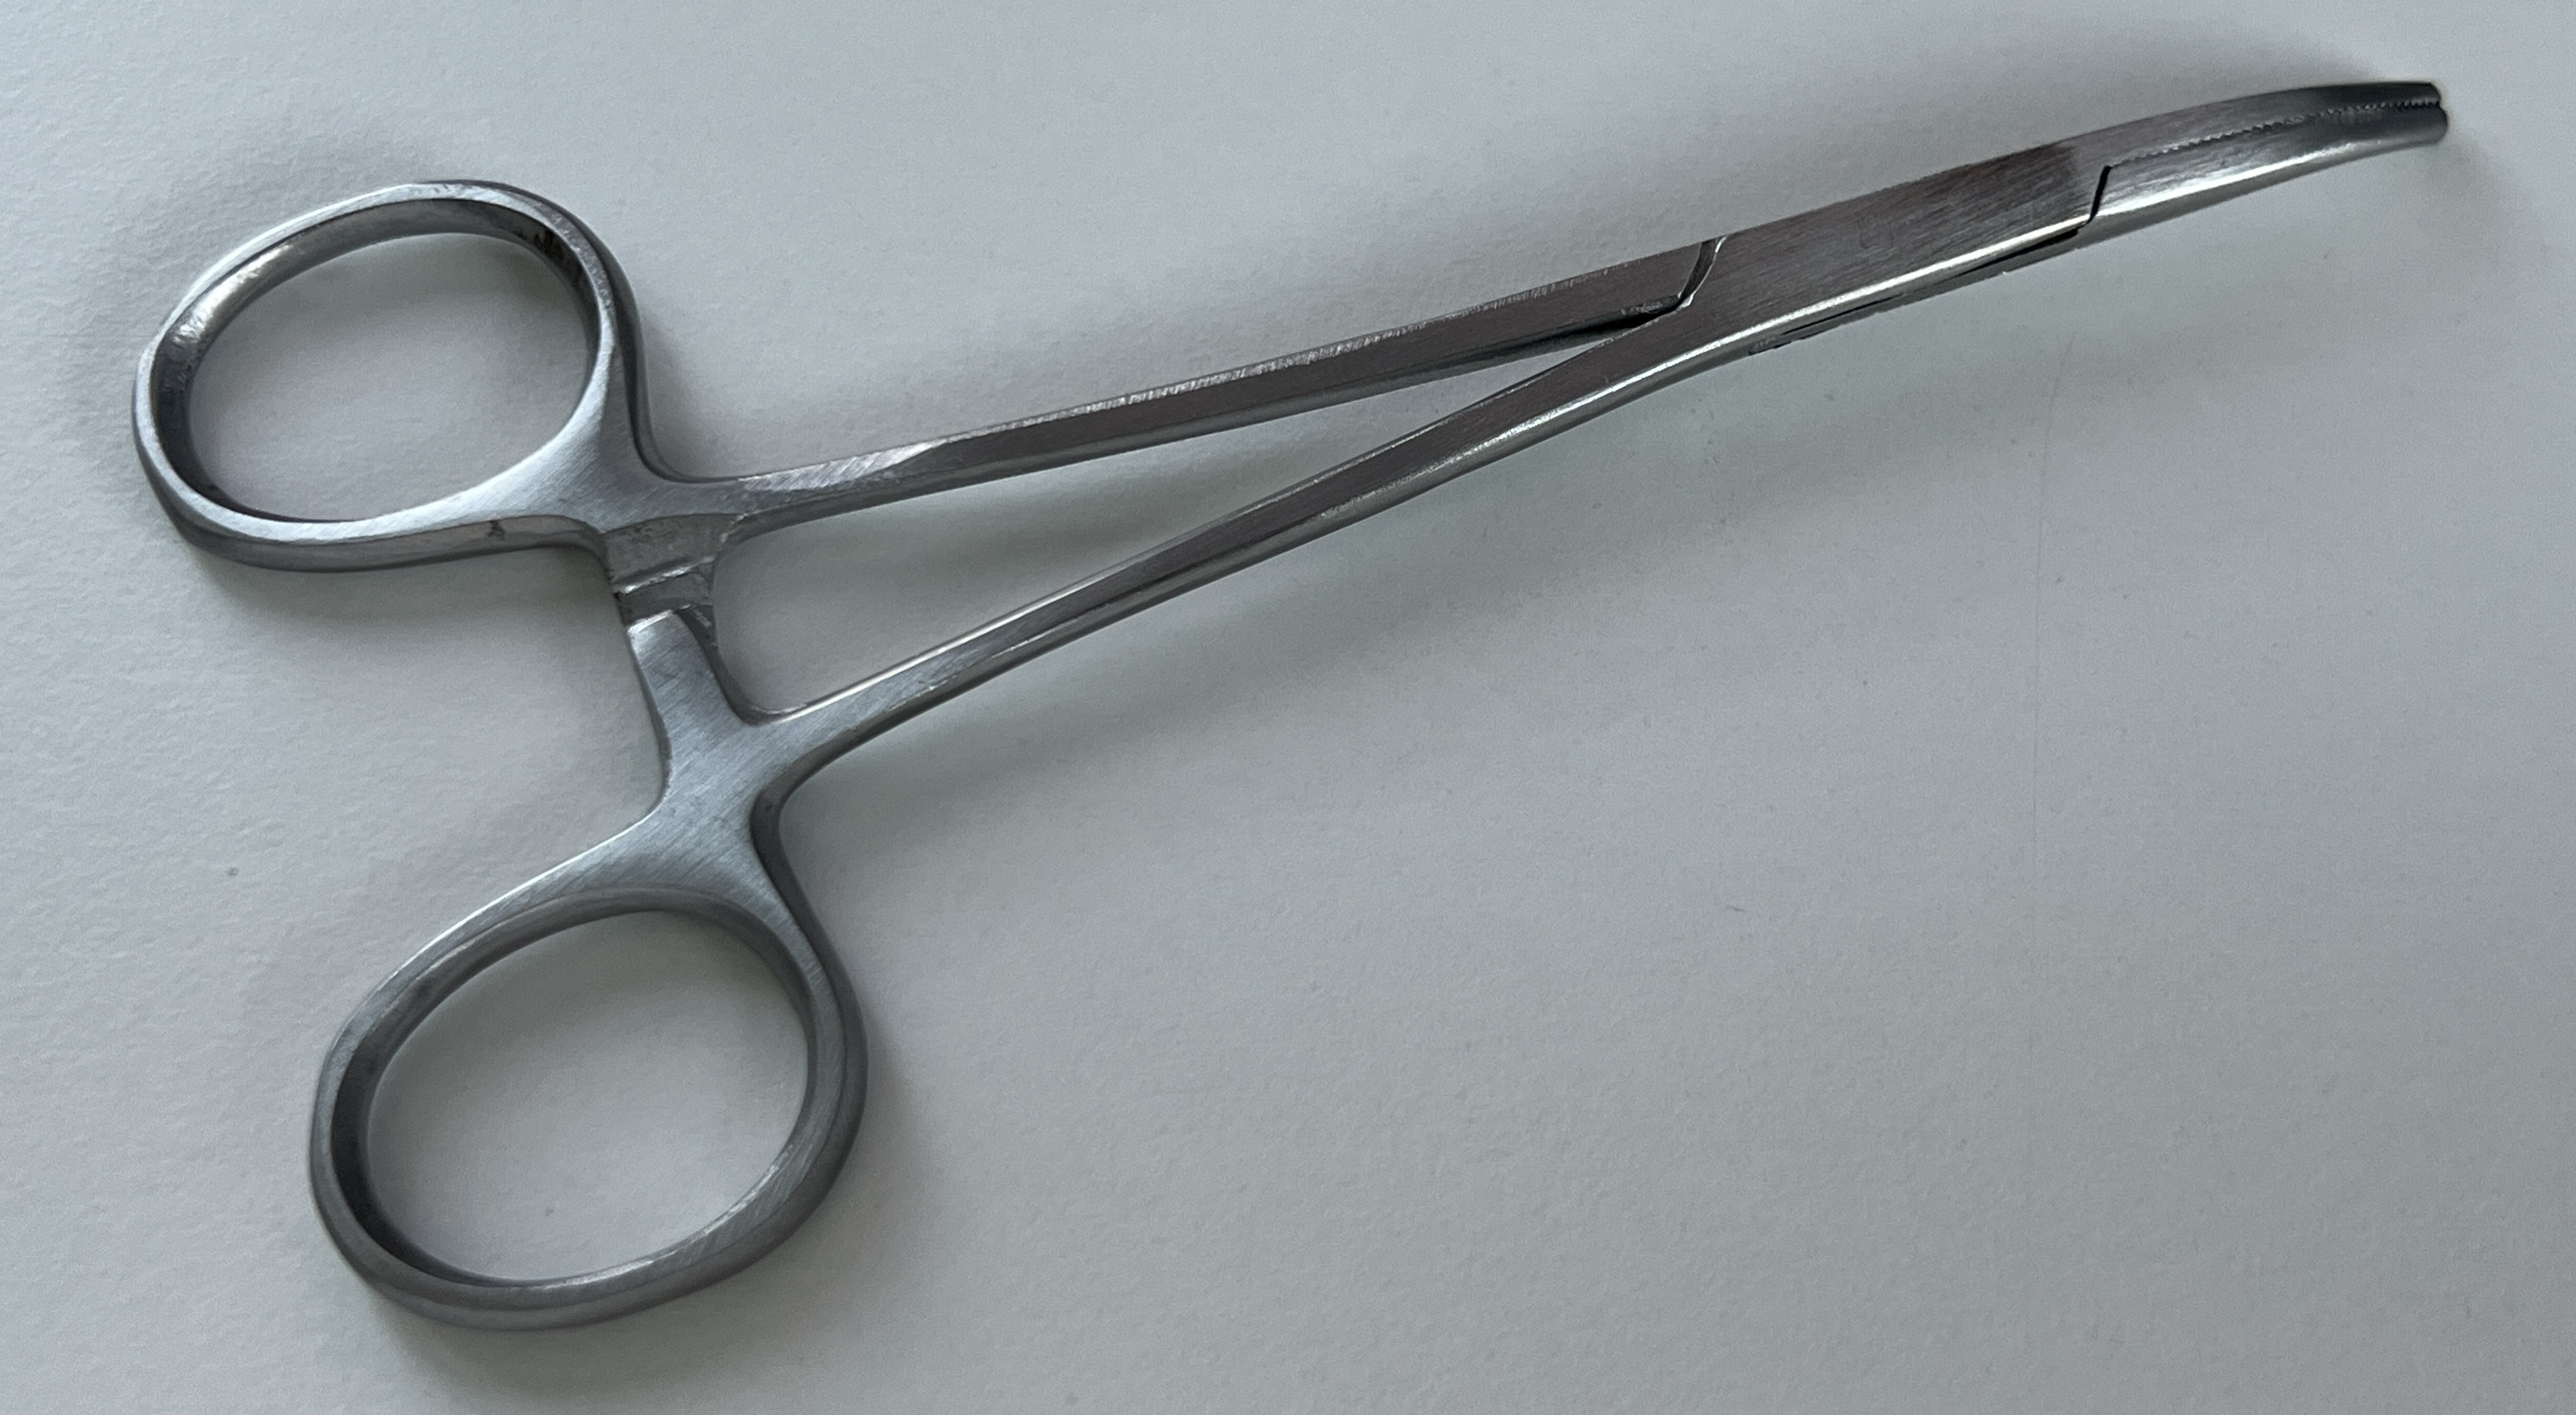
Hinged instrument state: closed